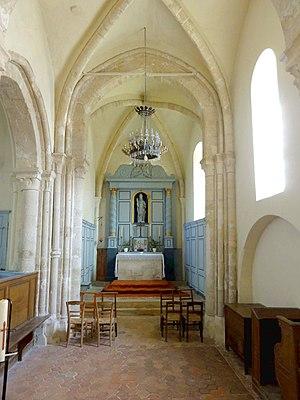
Intérieur de l'église - voir titre.
L'église Saint-Nicolas est une église catholique paroissiale située à Fresnoy-en-Thelle, dans le département de l'Oise, en France. Ses abords austères et sans grand caractère cachent un édifice de qualité du second quart du XIIᵉ siècle et de la première moitié du XVIᵉ siècle, qui est resté en partie inachevé, et a été malmené par le remaniement néo-classique de la façade, en 1758, et la démolition des parties hautes du clocher, après 1842. Elles ont été reconstruites sans style réel. Cependant, le transept, dont le croisillon sud n'a apparemment jamais été construit, et le chœur rectangulaire forment un ensemble homogène de la dernière période romane. Voûtées d'ogives dès l'origine, ces trois travées constituent un intéressant témoignage de la transition successive vers le style gothique. Ainsi, les arcs-doubleaux sont déjà en arc brisé, et les piliers fasciculés, bien hiérarchisés, présentent des colonnettes à chapiteaux très fines. La nef romane n'existe plus : elle fut remplacée par la construction actuelle à la période gothique flamboyante. En cohérence avec le transept incomplet, elle n'est accompagnée que d'un unique bas-côté, au nord.